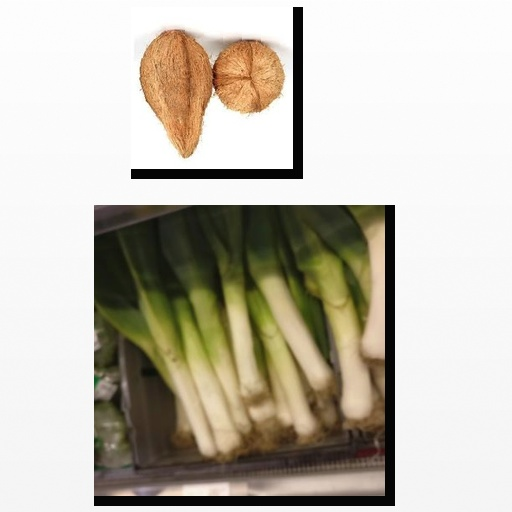
Food items: coconut, leek